Basketball in Lithuania

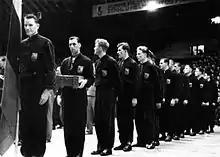
Lithuania national team during EuroBasket 1939. Pranas Lubinas is holding the Lithuanian tricolor

The efforts were successful—the Lithuanians in 1937 became the champions of Europe for the first time, defeating all their opponents and with Talzūnas being picked as the tournament's most valuable player, also it is believed that Talzūnas was the first-ever basketball player to use a hook shot in an official game during EuroBasket 1937. Following the final victory over Italy, the famous Lithuanian tenor Kipras Petrauskas even interrupted his performance at the State Theatre to joyfully announce the triumph of the national basketball team. The crowd then rose to their feet and together sang the Lithuanian anthem. The team returned to a warm reception, with thousands gathering at a train station in a way Kriaučiūnas compared to "like we, here in America, greet the president." According to Eugenijus Nikolskis, the Lithuanian national team's train was greet by Lithuanians with Lithuanian tricolor flags and banners just after crossing the Latvia–Lithuania border and were met with stops ceremonially in Joniškis, Šiauliai before arriving in Kaunas where tens of thousands of people gathered to welcome the champions in the Kaunas railway station and Vytauto Avenue through which the team was transported in convertibles to the Physical Culture Palace where they were congratulated by the Government of Lithuania and Prime Minister Juozas Tūbelis and subsequently by Lithuanian President Antanas Smetona.